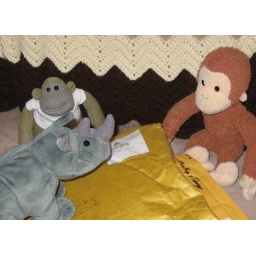
STupid post person put our stuff in the nabors box